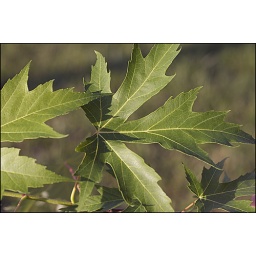
Chuck is going NUTS! Full foliage, nightmarishly green on top and silvery underneath... he's the happiest tree in the neighborhood.